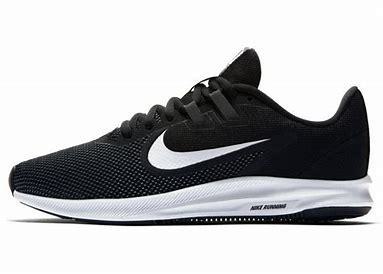
Brand: Nike
Model: Downshifter 9